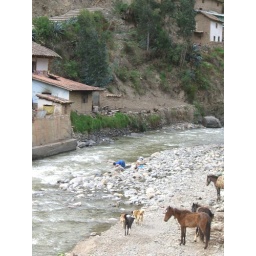
Woman washing clothes in the river